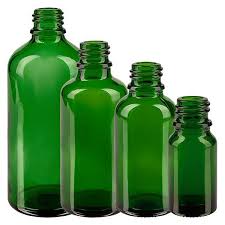
Label: glass